Arisarum

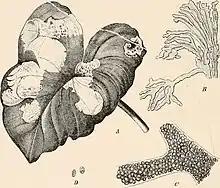
Illustration of the phytopathogenic green algae "Phyllosiphon arisari", which affects the foliage of "Arisarum"

"Arisarum" foliage is parasitized by the siphonous green algae "Phyllosiphon arisari" . It induces necrosis in leaf tissue, after invading the intracellular space. The foliage also may be affected by two species of fungi, namely "Phyllosticta arisari" and "Melanustilospora arisari". The scale insect "Icerya purchasi" also feeds on "Arisarum".